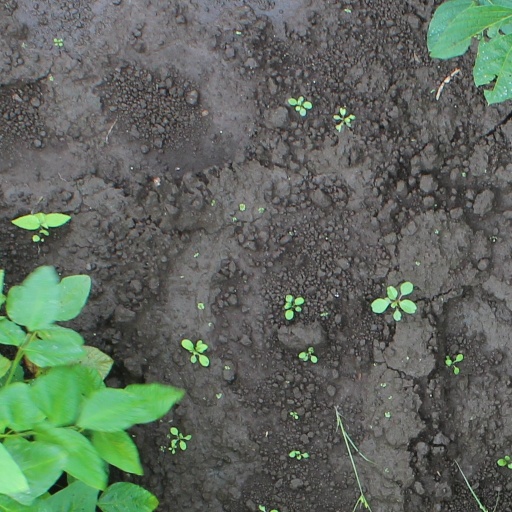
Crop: soybean